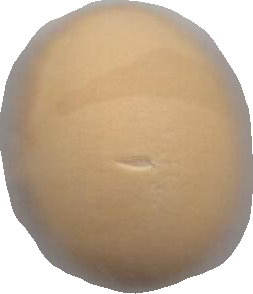
Variety: Dega